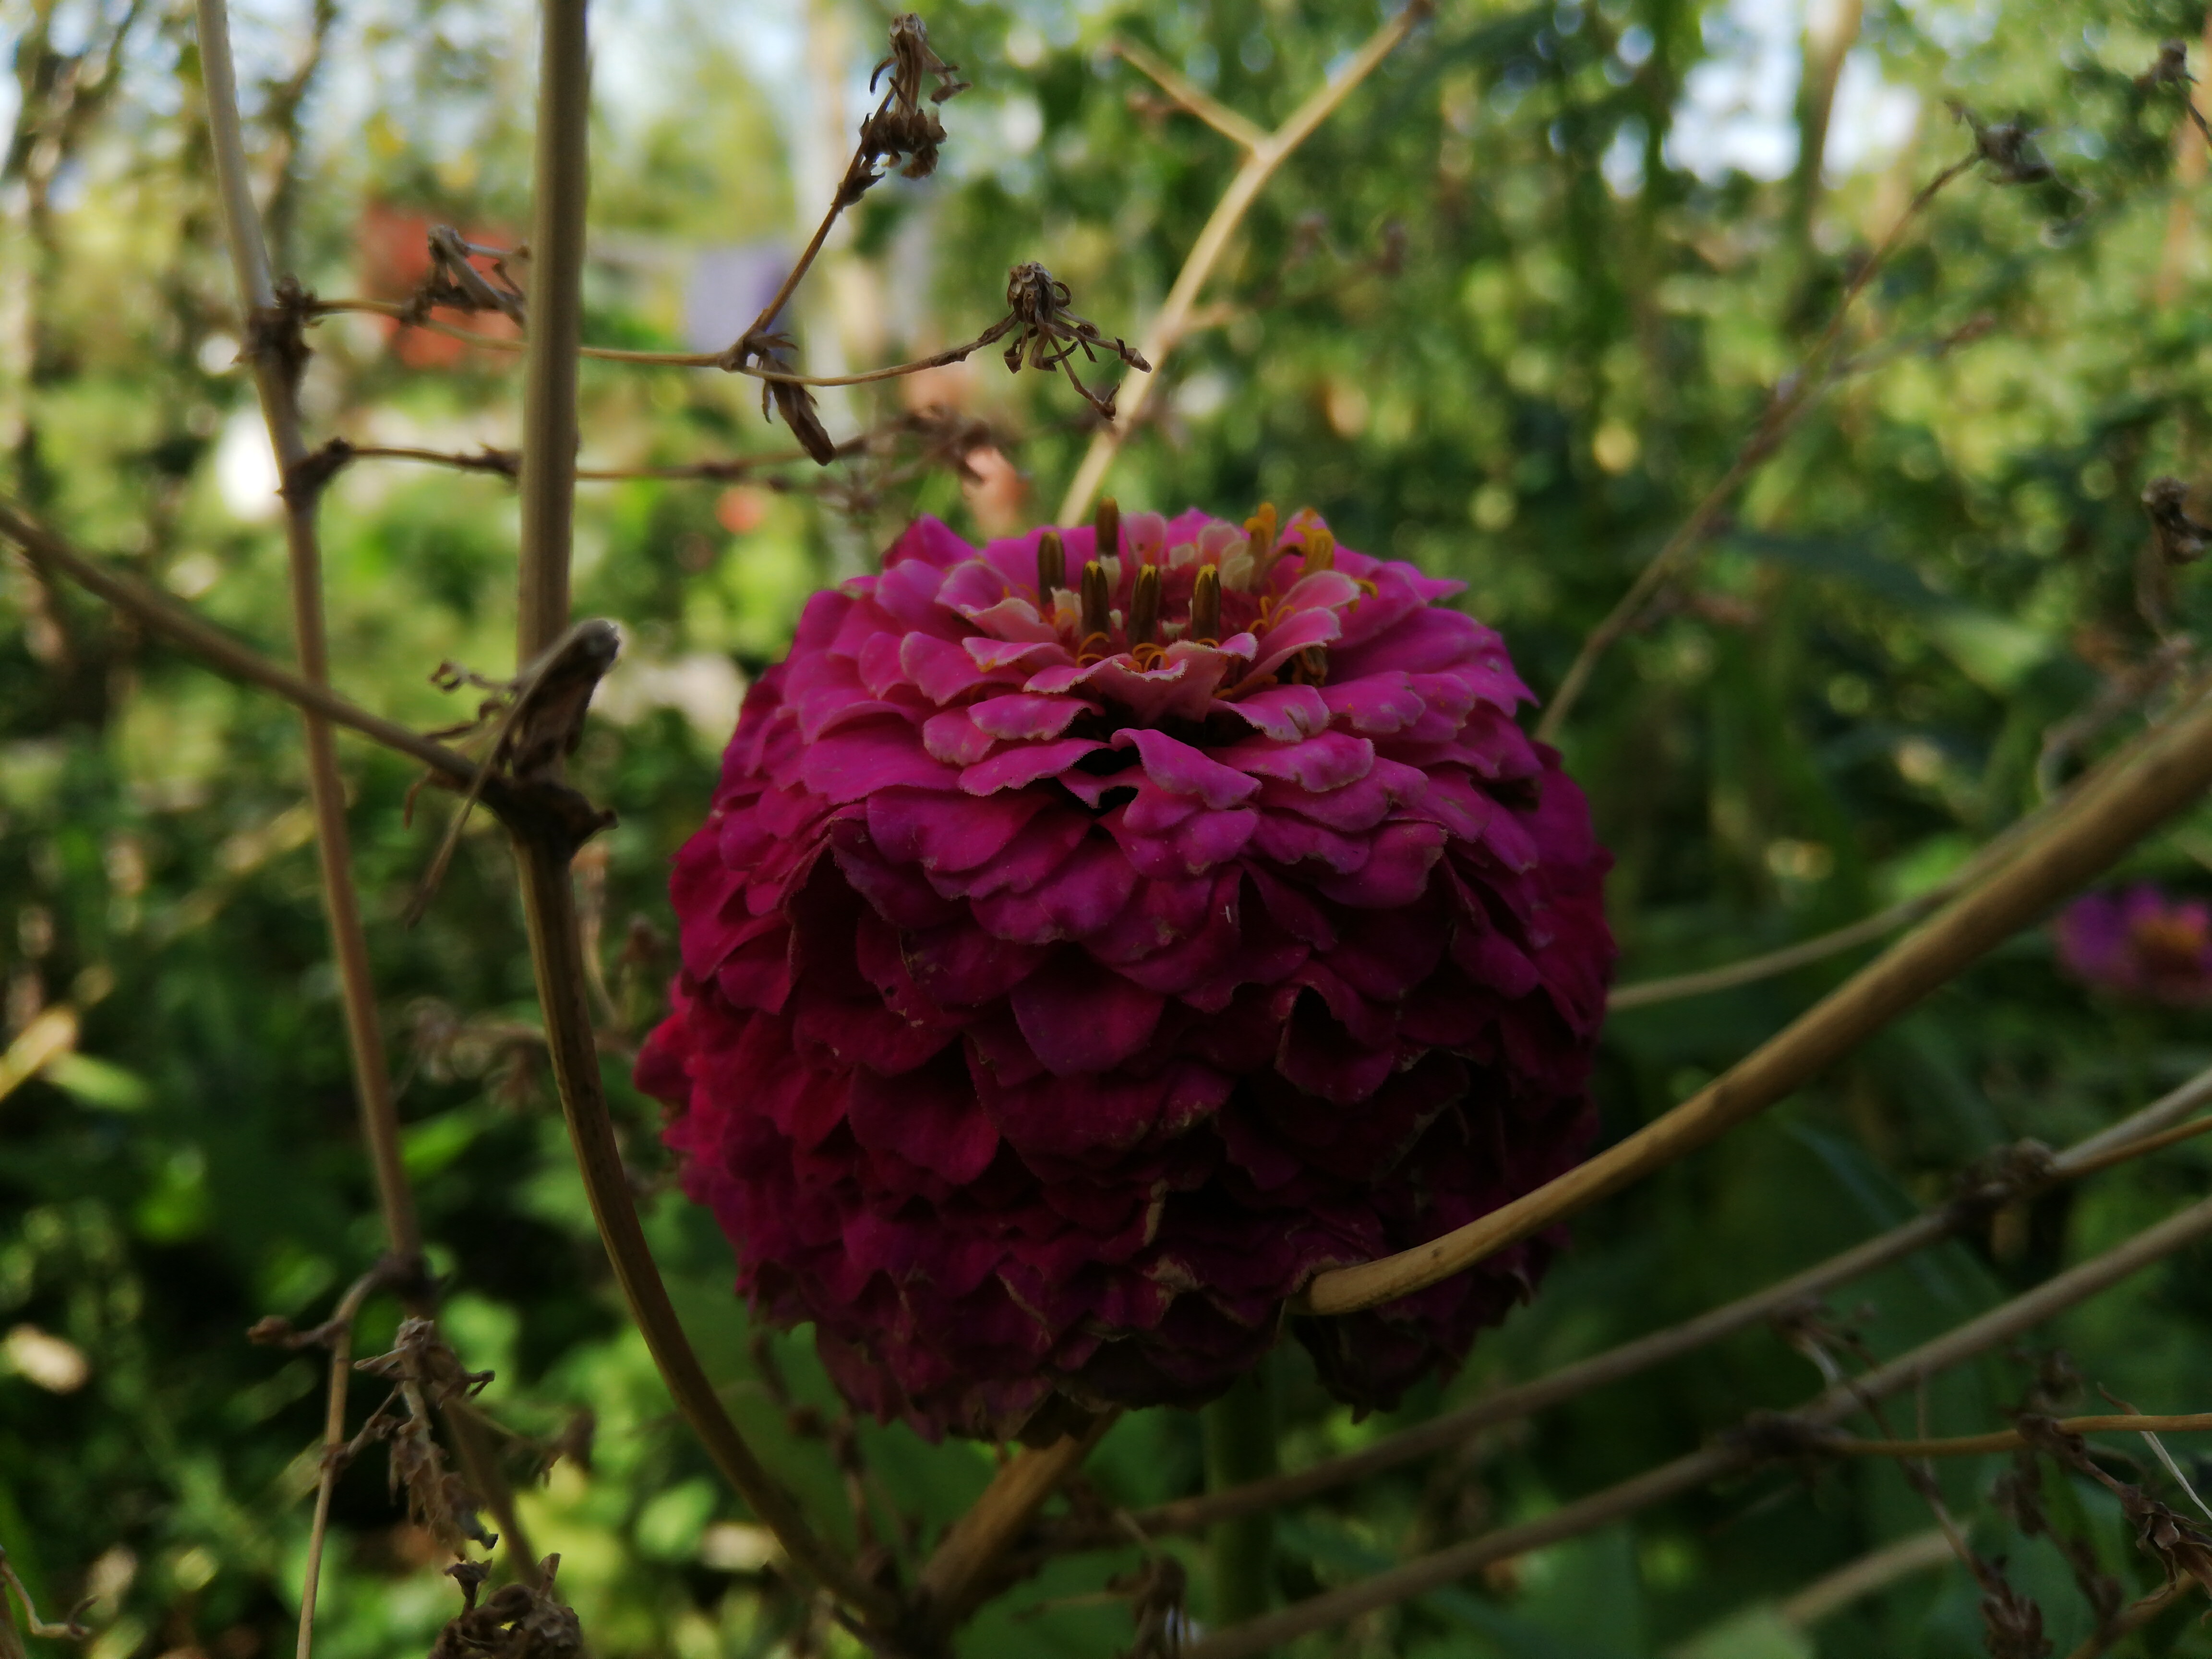
flower, plant, flowering plant, petal, magenta, annual plant, subshrub, wildflower